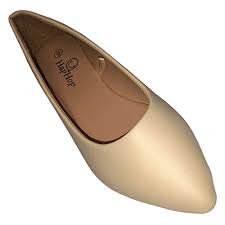
Label: Ballet Flat